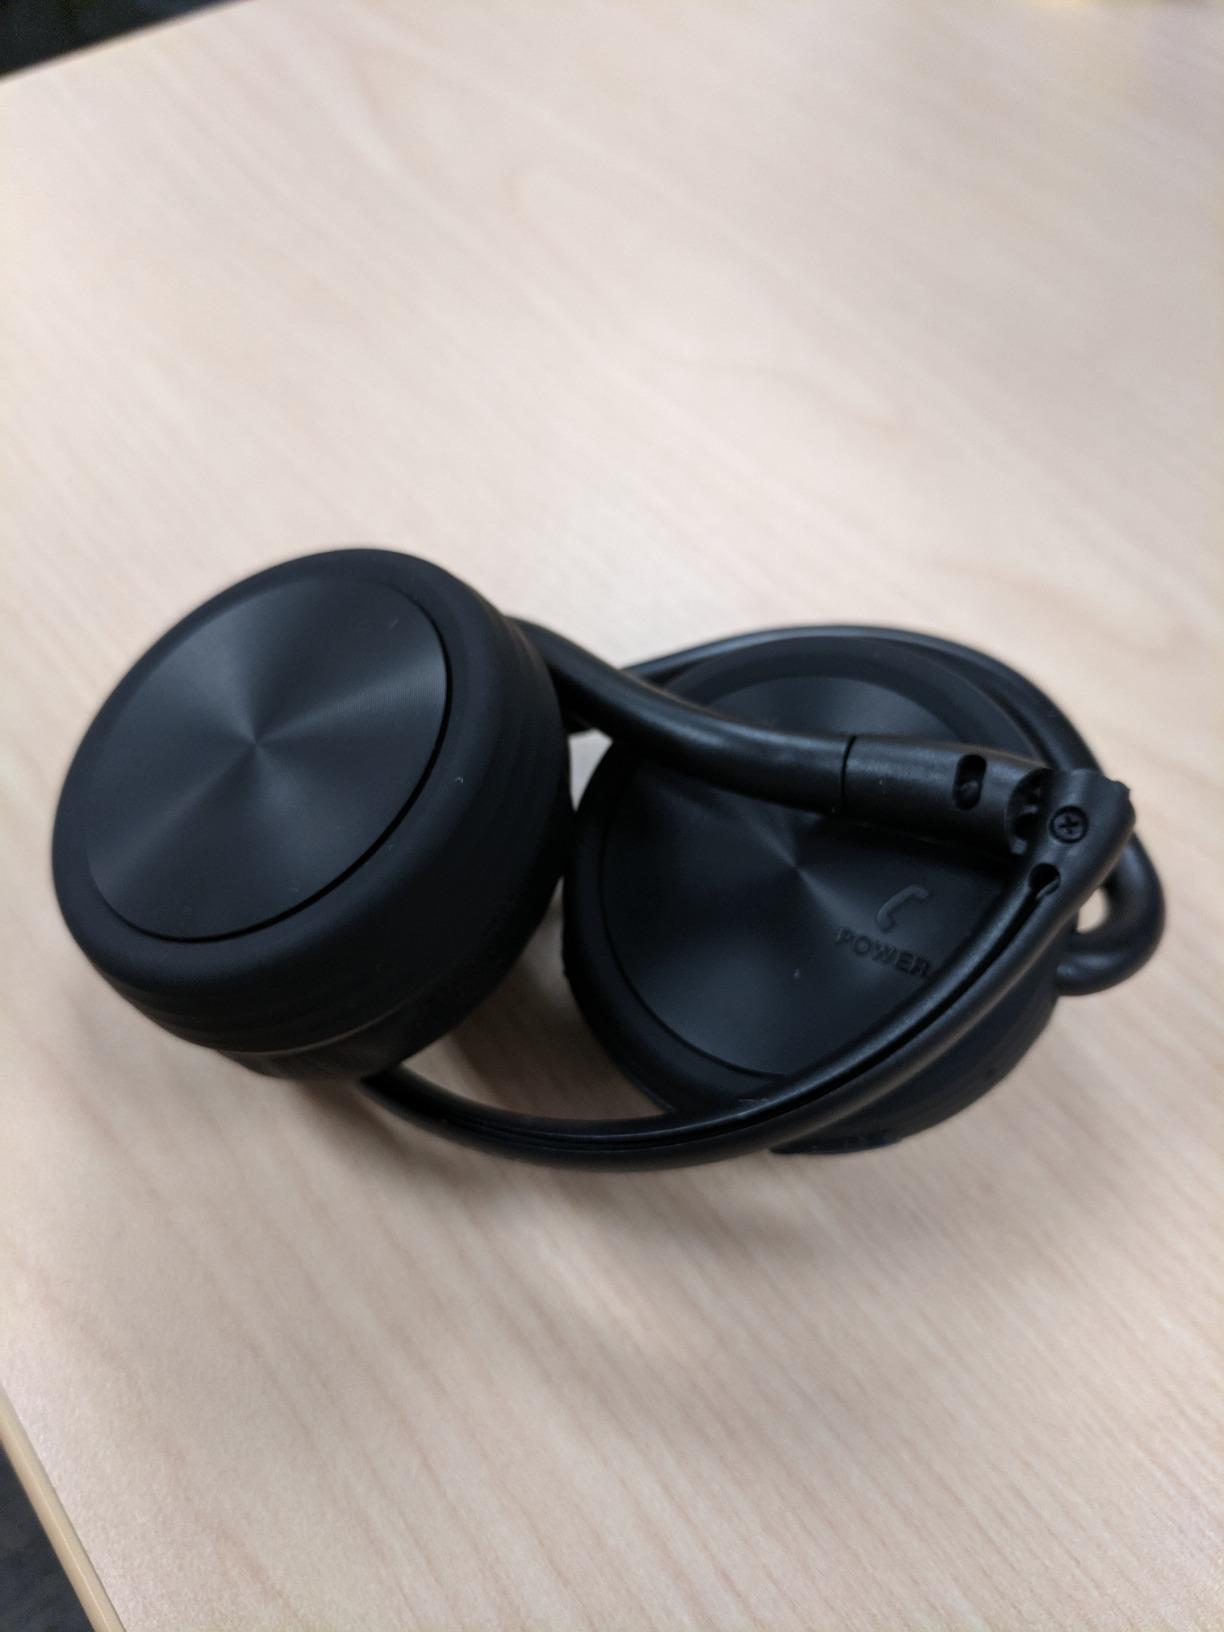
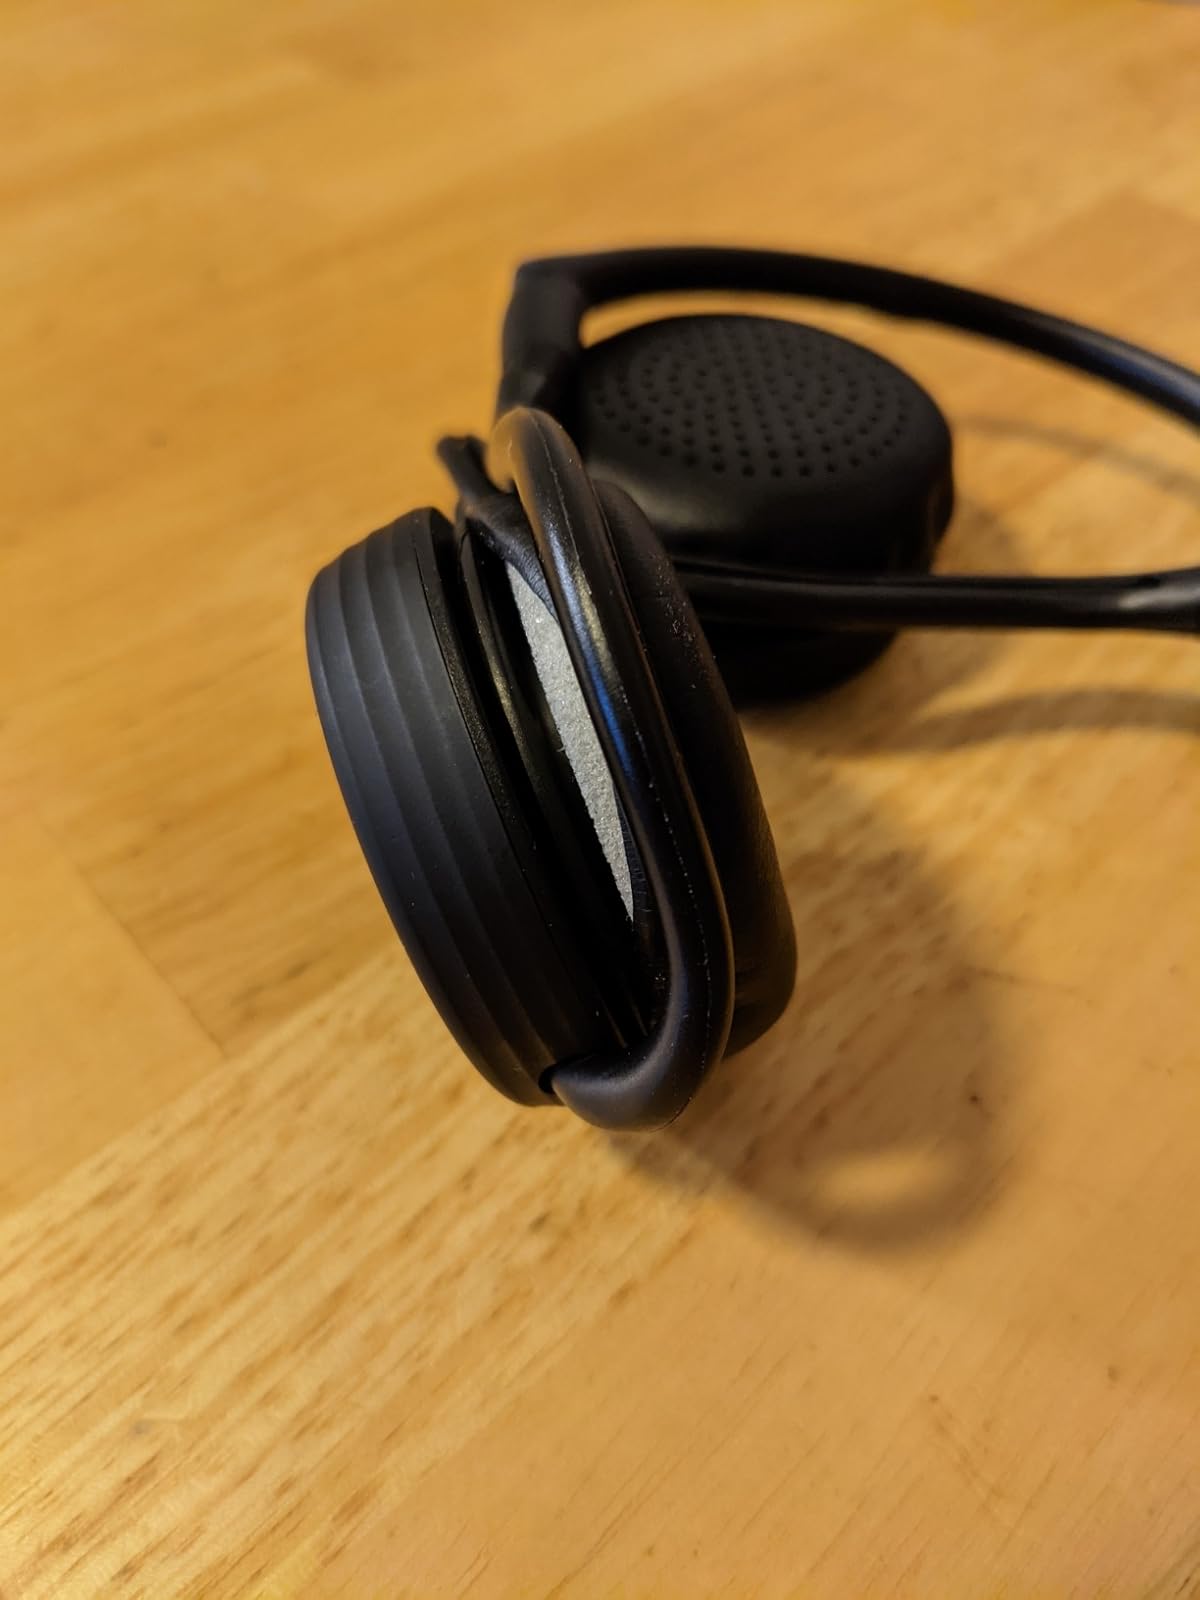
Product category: headphones
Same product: yes